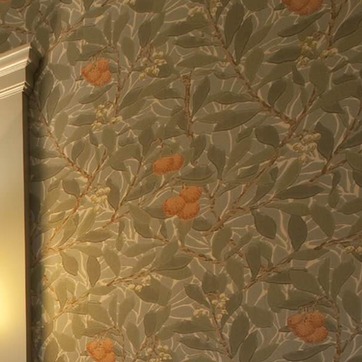
Material: wallpaper